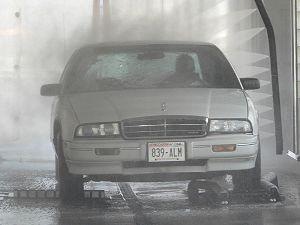
Une station de lavage, également appelée, pour les véhicules automobiles, lave-auto ou car wash, est une infrastructure destinée à laver un véhicule.